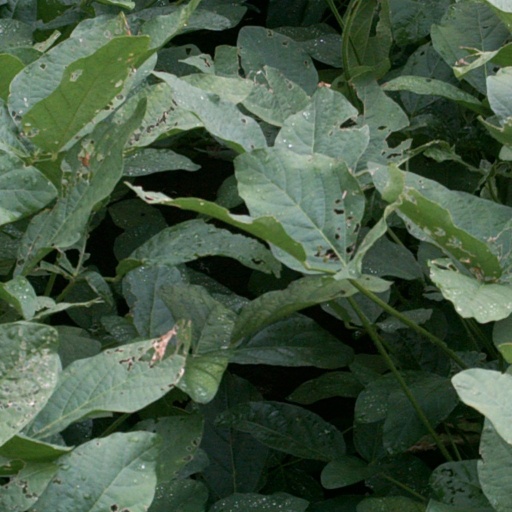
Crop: soybean